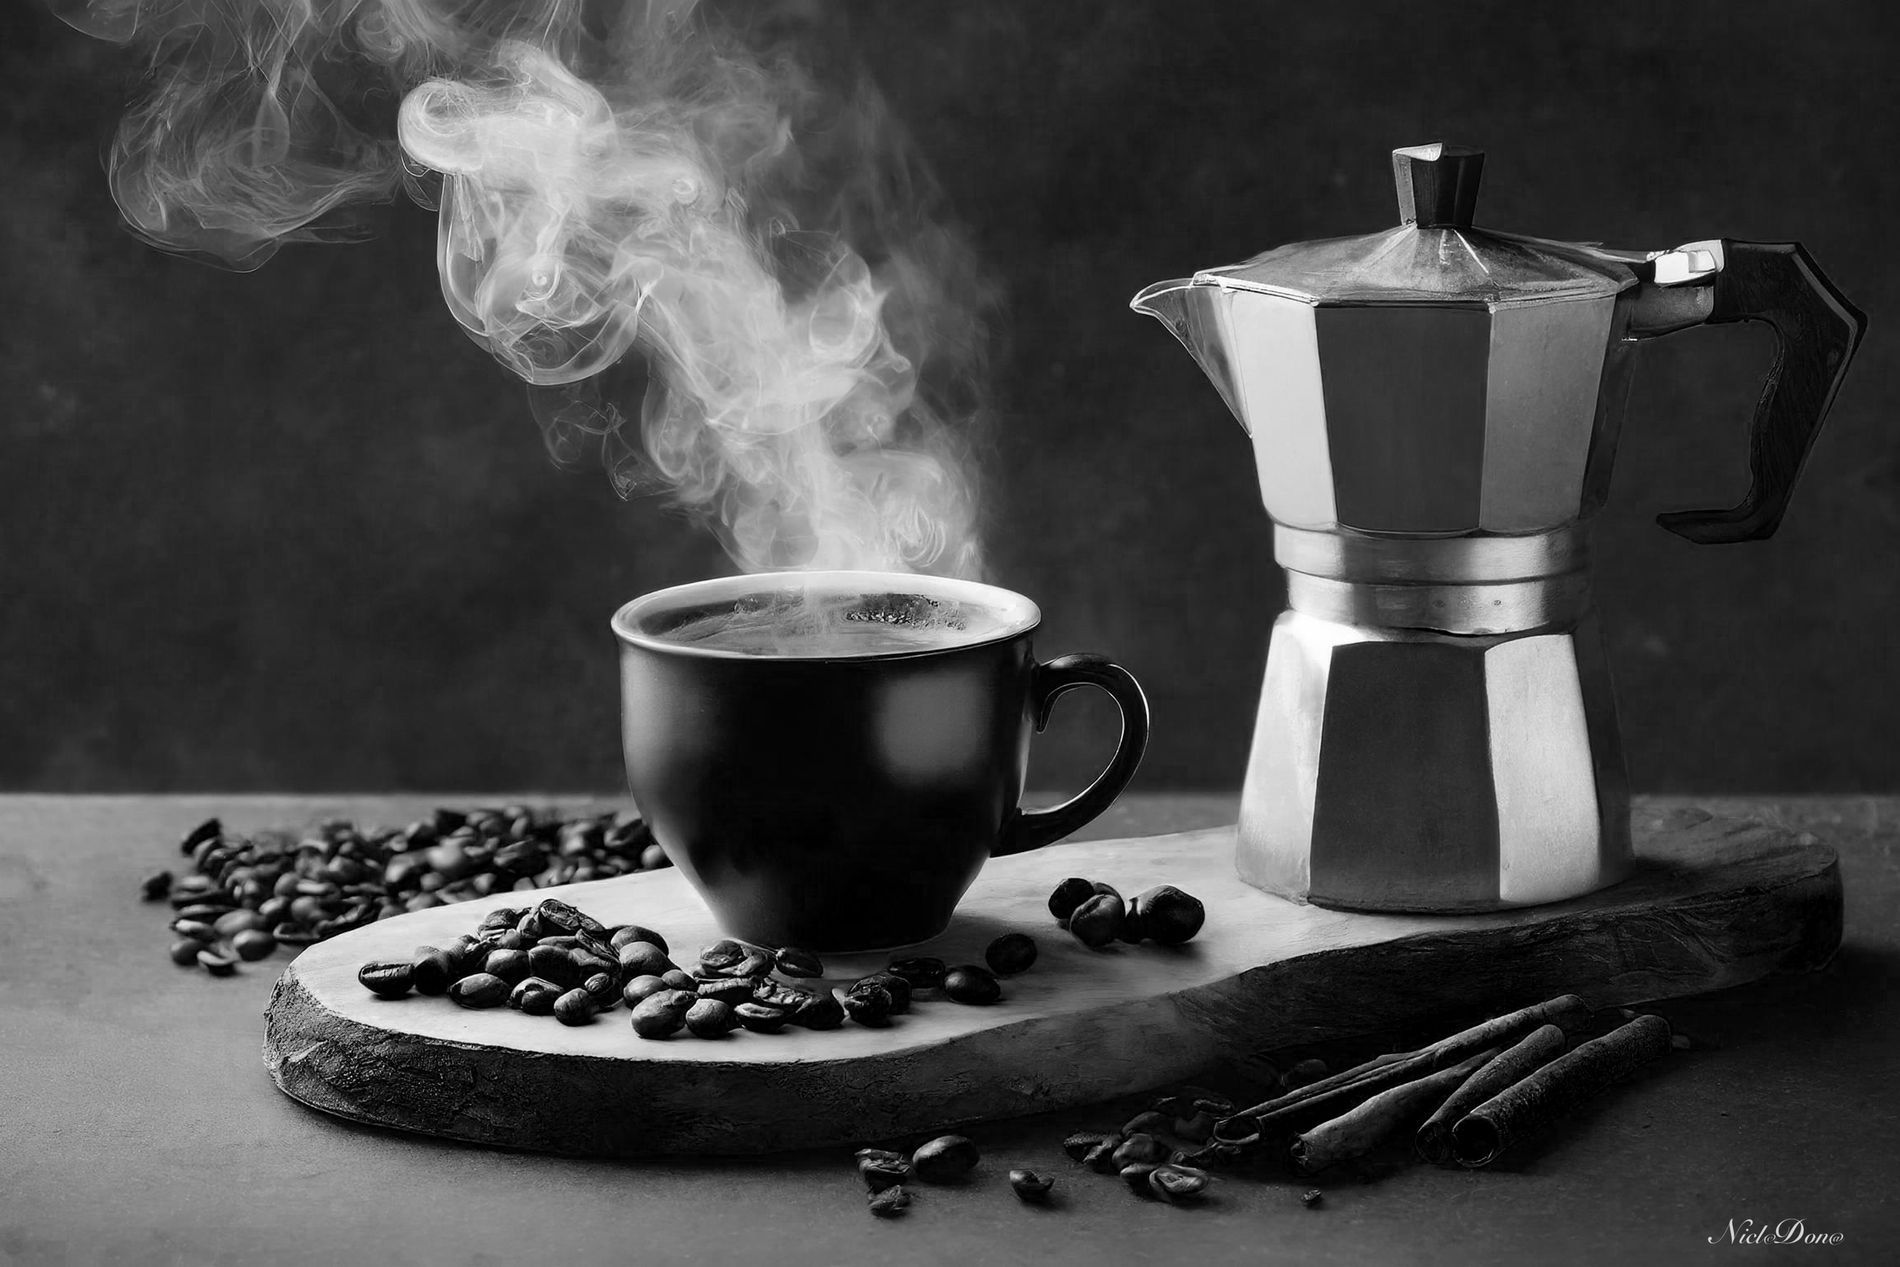
Steaming Coffee
A black and white image shows a steaming cup of coffee next to a metallic coffee pot. Coffee beans are scattered on a wooden tray, along with cinnamon sticks.
The scene has a warm and cozy feel, captured in black and white. Soft lighting highlights the steam rising from the coffee, creating a relaxing mood. The dark background contrasts with the shiny coffee pot and smooth coffee cup. Coffee beans and cinnamon sticks add texture to the setting. A photographer's watermark is visible in the bottom right corner.
Labels: Cup, Beverage, Coffee, Coffee Cup, Espresso, Saucer, Background, Wooden Board, Wooden tray, Cinnamon Sticks, Coffee Beans, Pot, Coffee Pot, Watermark, Coffee Bean
Camera: Canon Canon EOS R6
Lens: RF24-70mm F2.8 L IS USM, Canon RF24-70mm F2.8 L IS USM
Aperture: F3.2
Exposure: 1/40 sec
ISO: 1000
Focal length: 70.0 mm